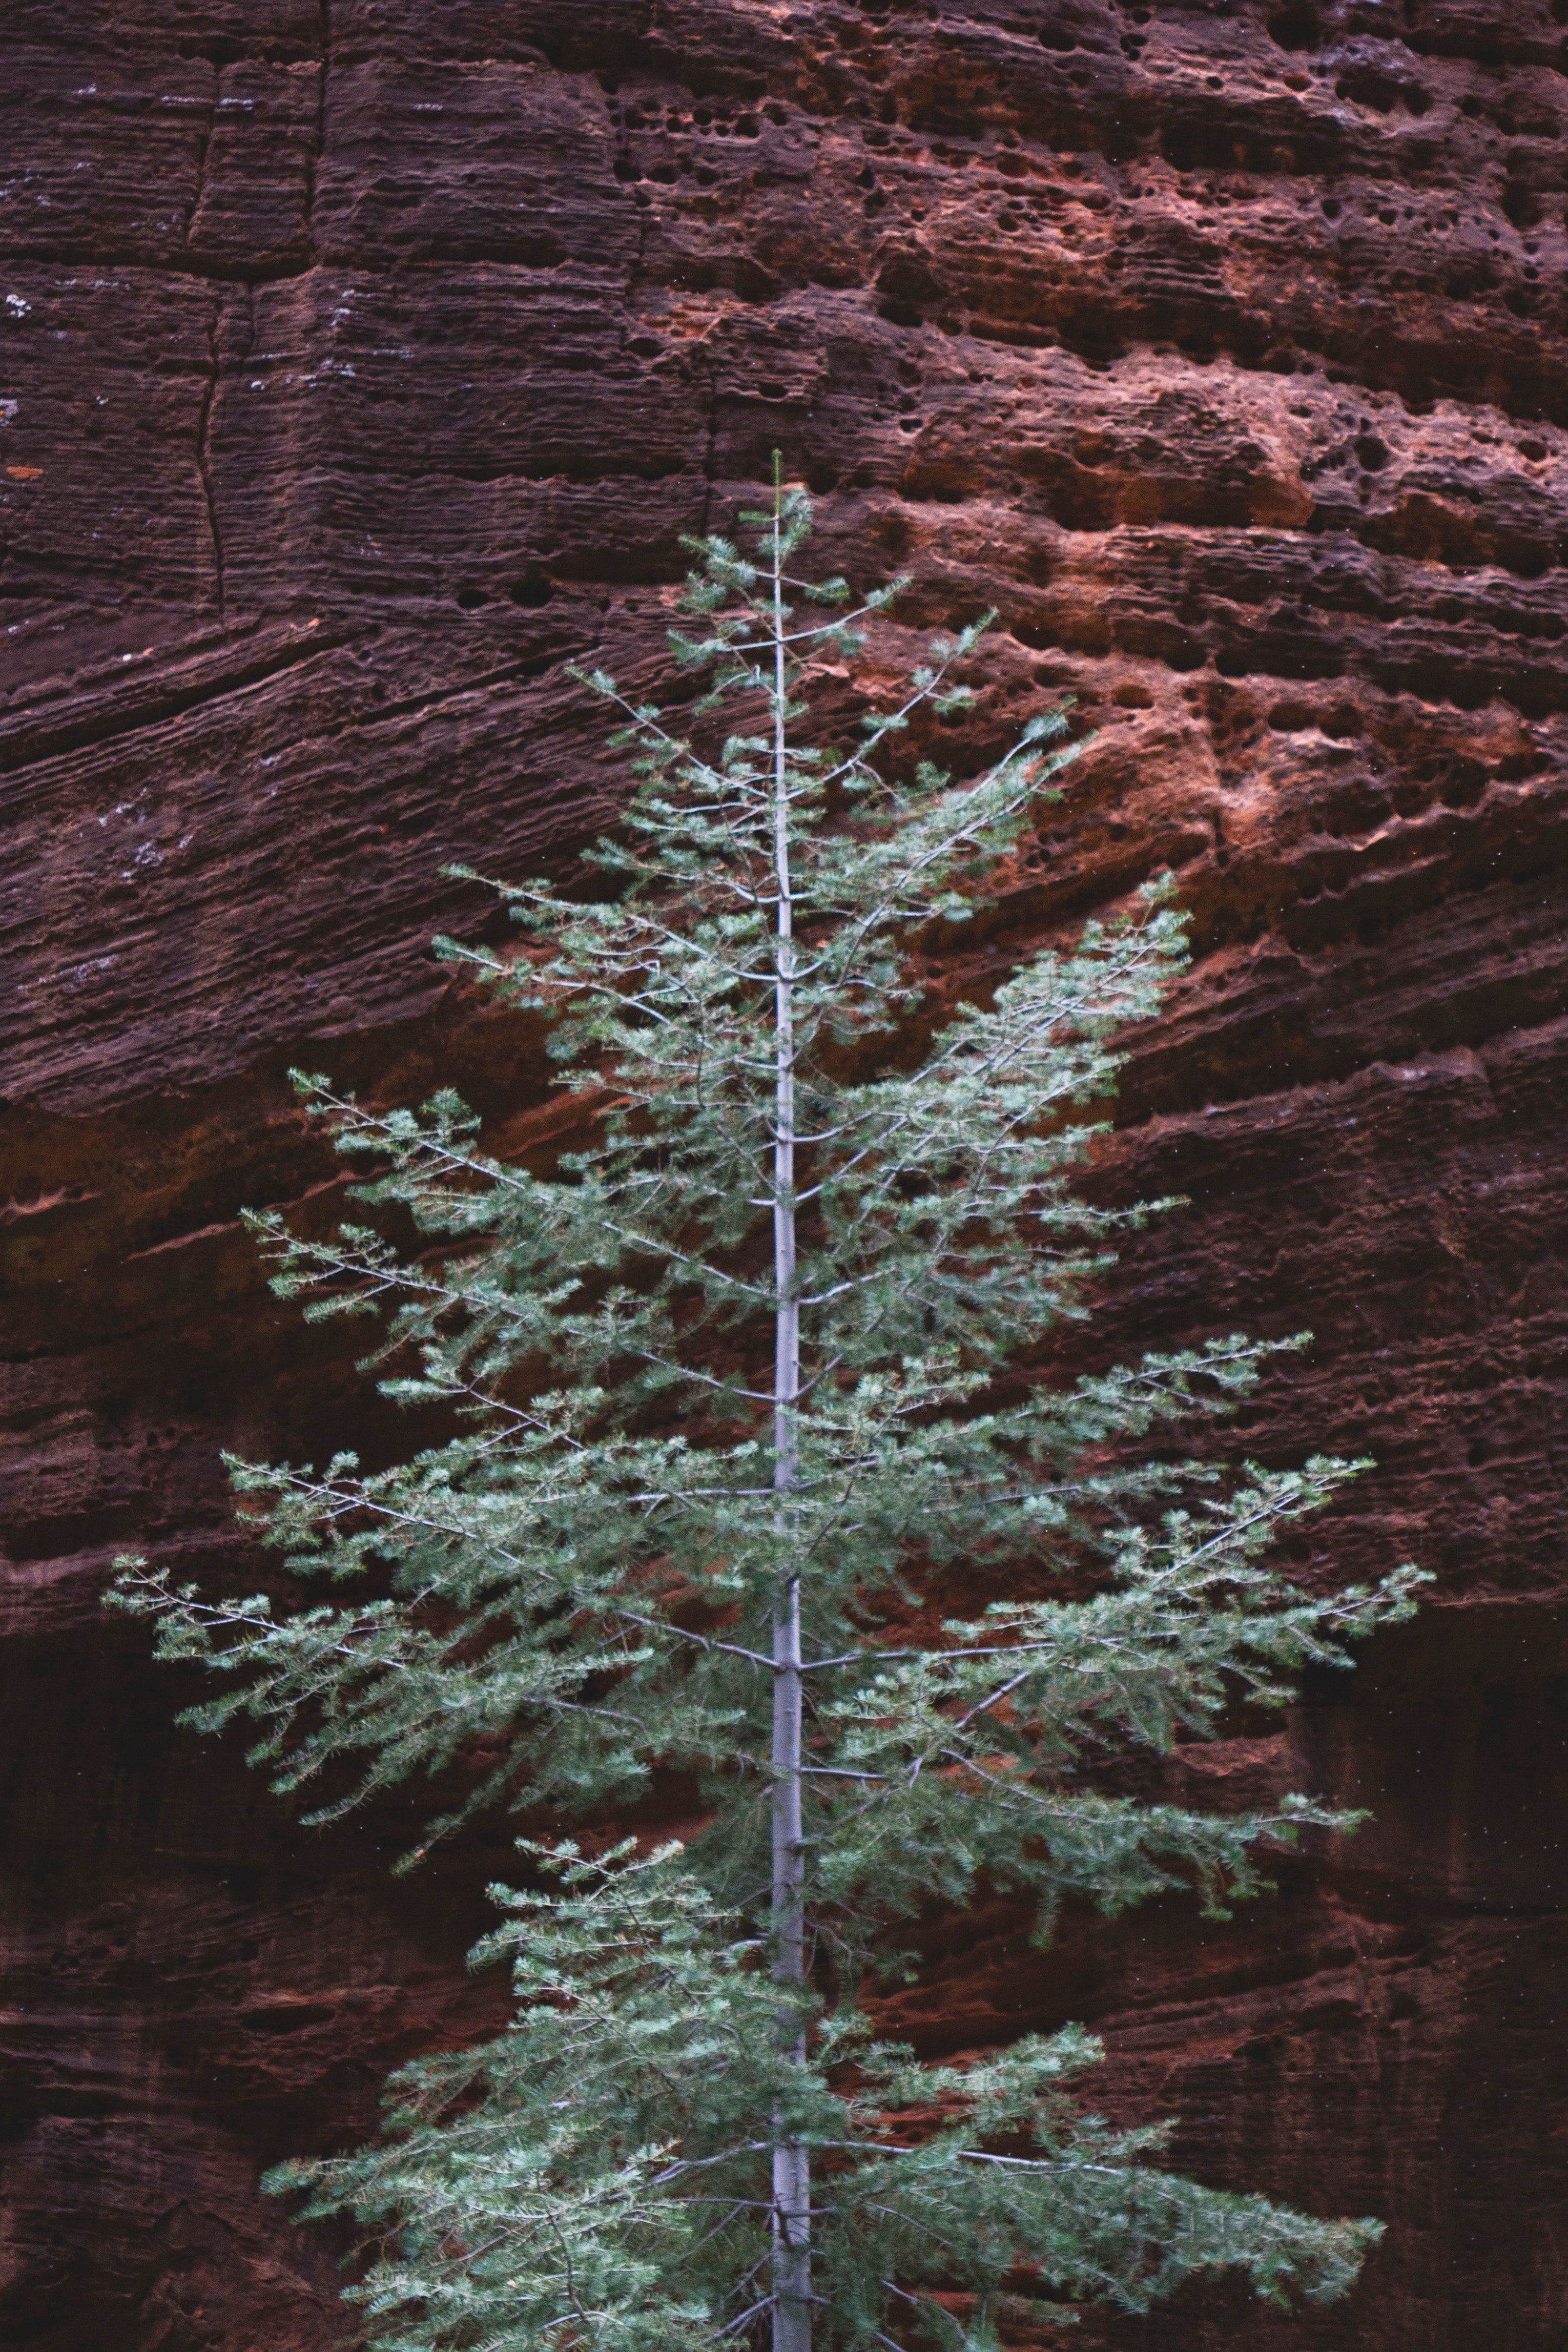
tree, forest, wilderness, branch, plant, leaf, flower, frost, formation, reflection, soil, canyon, terrain, fir, geology, spruce, ecosystem, woody plant, land plant